Baana

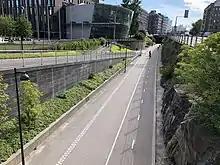
Baana in 2018

Baana is a former railway, which has been transformed into a pedestrian and cycling path as an urban renewal project in Helsinki, replacing the Helsinki harbour railway. Its length is about 1.3 kilometers (0.81 mi), starting from Kiasma. It is used annually by approximately 700 000 cyclists.